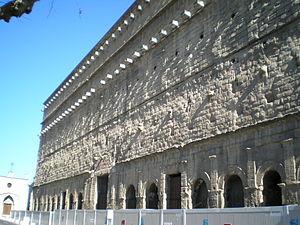
Orange (Vaucluse) - Mur du théâtre
Le théâtre de Pompée est un théâtre romain situé au Champ de Mars, à Rome, dans l'actuel rione du Parione, construit par le consul romain Pompée, « un des grands conquérants de Rome » entre 61 et 55 av. J.-C.
Le théâtre antique d'Orange, construit sous le règne d'Auguste au Ier siècle av. J.-C. par les vétérans de la IIᵉ légion de Jules César, est un des théâtres romains les mieux conservés au monde. Il dispose encore d'un impressionnant mur extérieur avec l'élévation d'origine.